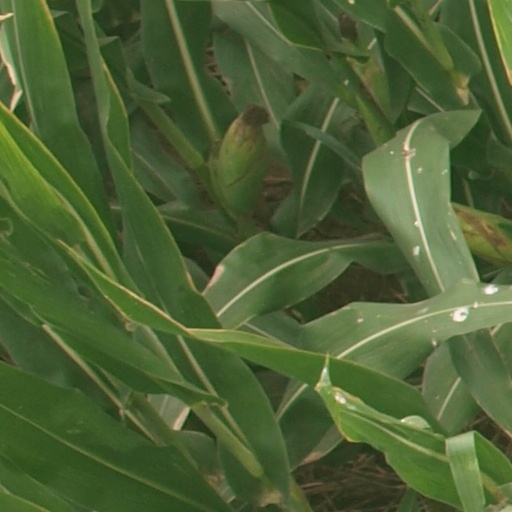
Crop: maize; corn